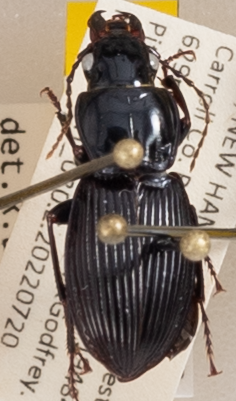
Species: Pterostichus coracinus
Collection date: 2022-07-20 04:00:00
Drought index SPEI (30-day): -0.988
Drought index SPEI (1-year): -0.8
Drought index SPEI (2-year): -1.314